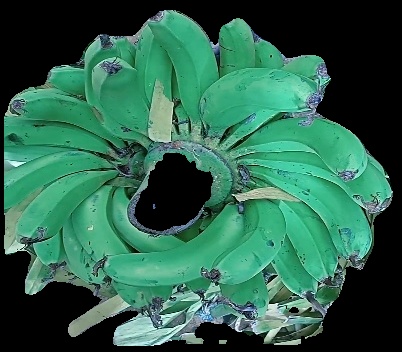
Variety: pachbale
Grade: grade3